Thomas Minton

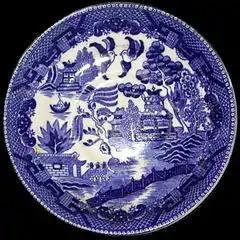
A 20th century version of The Willow Pattern, a typical Staffordshire Potteries product in blue and white transfer printed earthenware.

Thomas Minton (1765–1836) was an English potter. He founded Thomas Minton & Sons in Stoke-on-Trent, Staffordshire, which grew into a major ceramic manufacturing company with an international reputation.